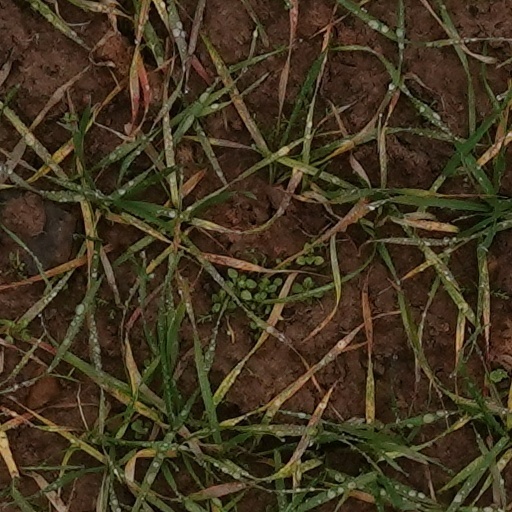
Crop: wheat